Water management in Greater Mexico City

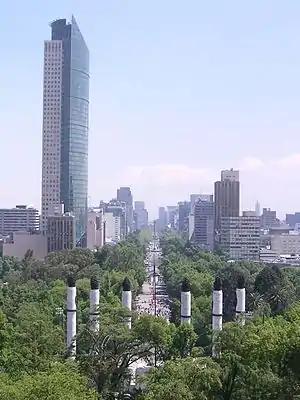
A view of Mexico City with Paseo de la Reforma and Torre Mayor.

The water infrastructure in Greater Mexico City consists of infrastructure for bulk water supply and water distribution (water supply), wastewater collection, storm water collection and wastewater treatment (sanitation), and for irrigation using mainly wastewater.